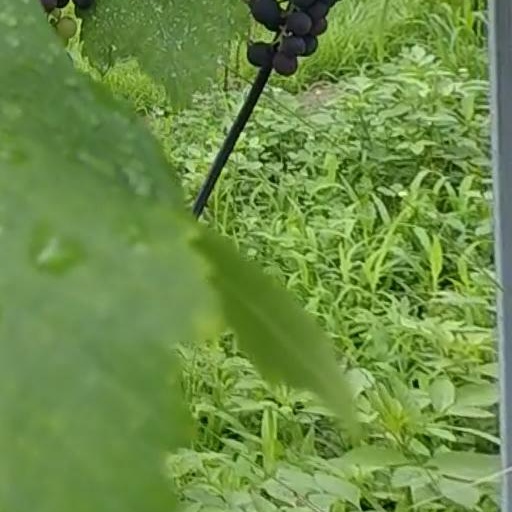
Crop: grape